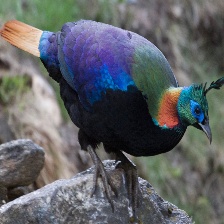
Species: HIMALAYAN MONAL
Scientific name: LOPHOPHORUS IMPEJANUS